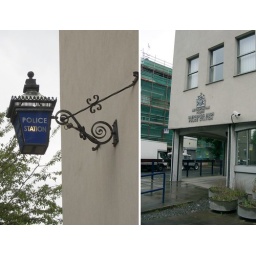
The old and the new - the blue lamp on the iron bracket and the surveillance camera by the door.